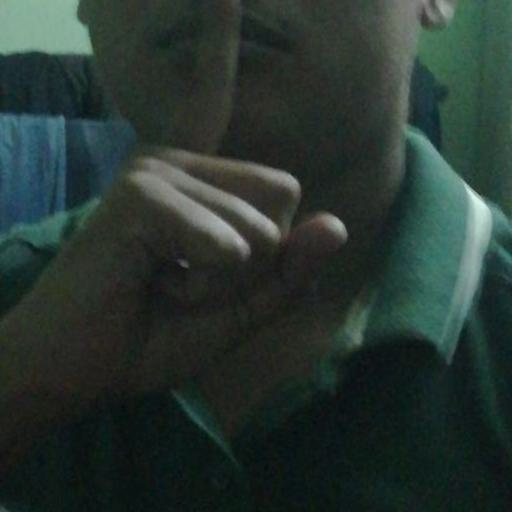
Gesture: mute